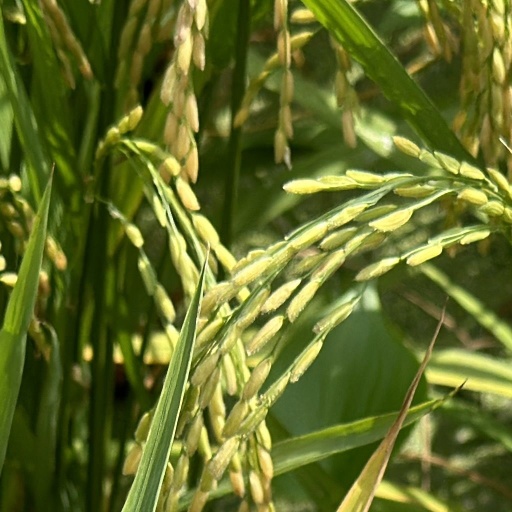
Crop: rice